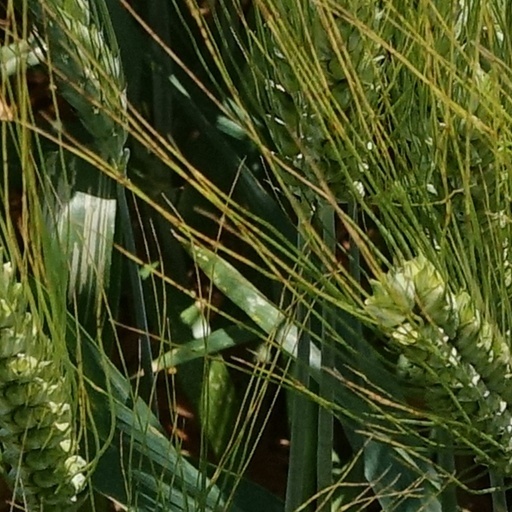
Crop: wheat